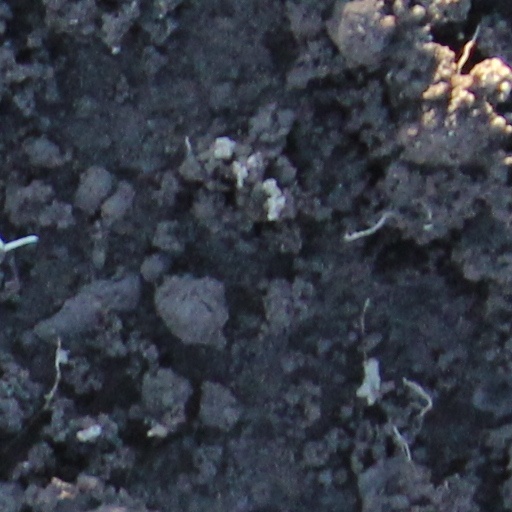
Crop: wheat